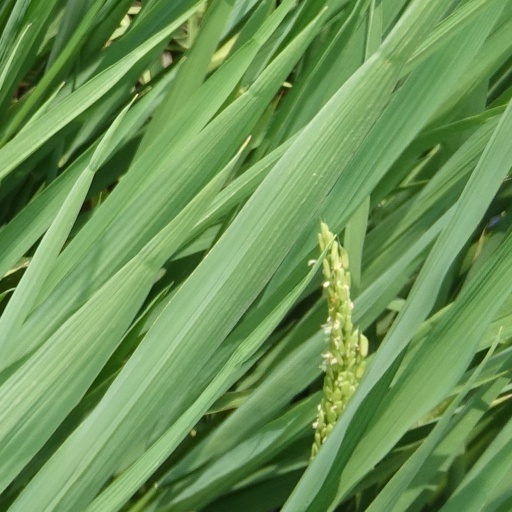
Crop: rice